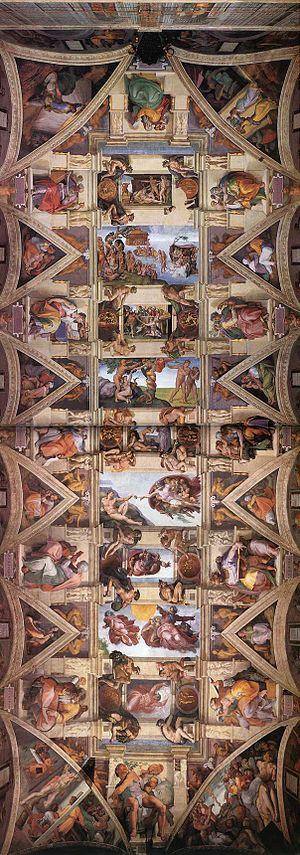
La fresque du plafond de la chapelle Sixtine, peinte par Michel-Ange entre 1508 et 1512 et inaugurée par le pape Jules II le 31 octobre 1512, est un chef-d’œuvre de la peinture de la Renaissance italienne. Elle recouvre l'intégralité du plafond de la chapelle construite au Vatican sous le pape Sixte IV, entre 1477 et 1483, pour abriter des cérémonies solennelles, dont les conclaves.
La chapelle Sixtine, appelée originellement chapelle de Sixte, est une des salles des palais pontificaux du Vatican et fait partie des Musées du Vatican. Remplaçant la chapelle Pauline puis le palais du Quirinal, la chapelle Sixtine est le lieu où, traditionnellement depuis le XVᵉ siècle, les cardinaux réunis en conclave élisent le nouveau pape, et obligatoirement depuis la constitution apostolique édictée par Jean-Paul II en 1996, intitulée Universi Dominici gregis.